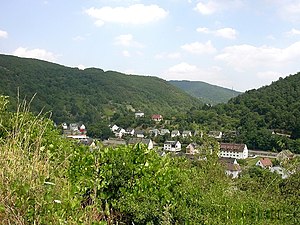
Wisper
Wisper
Wisper er en flod i den tyske delstat Hessen. Den er en af Rhinens bifloder fra højre med en længde på 30 km. Den har sit udspring i den vestlige del af Taunusbjergene, i Rheingau-Taunus-Kreis nær en lille landsby ved navn Wisper. Den løber mod sydvest gennem den skovklædte dal med ruiner af slotte fra middelalderen. Det omliggende område er et populært friluftsområde. En kunstig sø, Wispersee, er fyldt med ørreder og er et populært fiskested. Wisper munder ud i Rhinen ved Lorch.